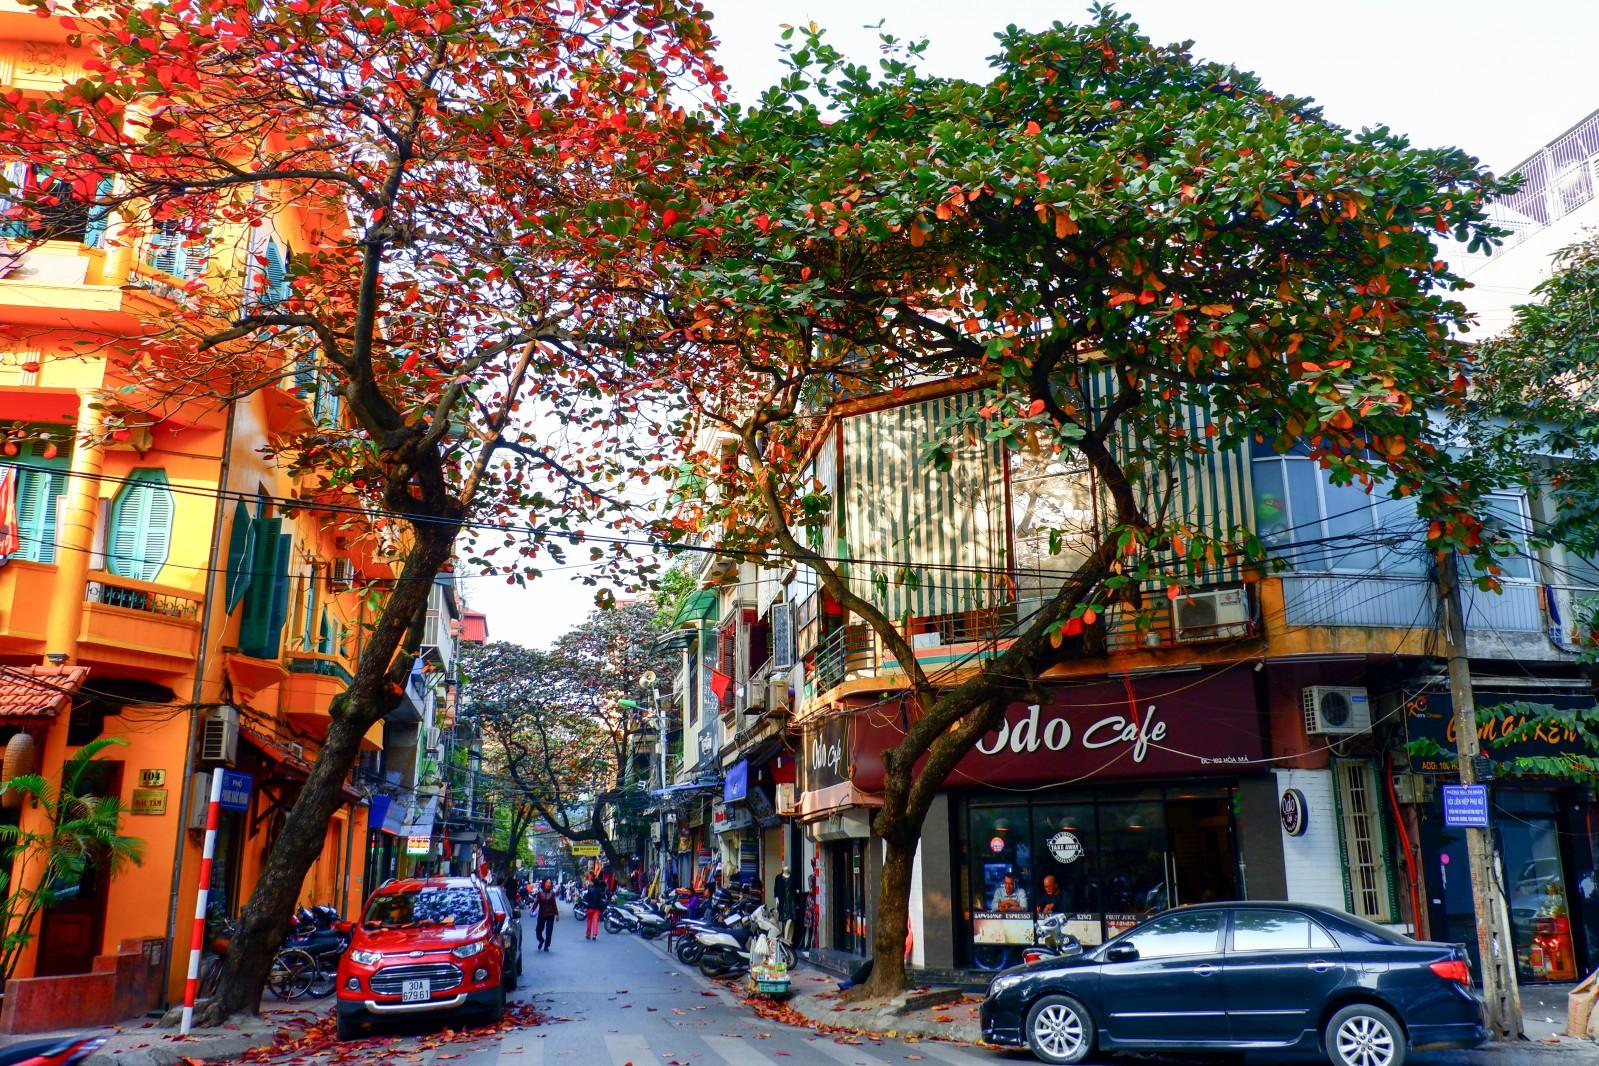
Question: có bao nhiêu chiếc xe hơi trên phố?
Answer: có hai chiếc xe hơi trên phố